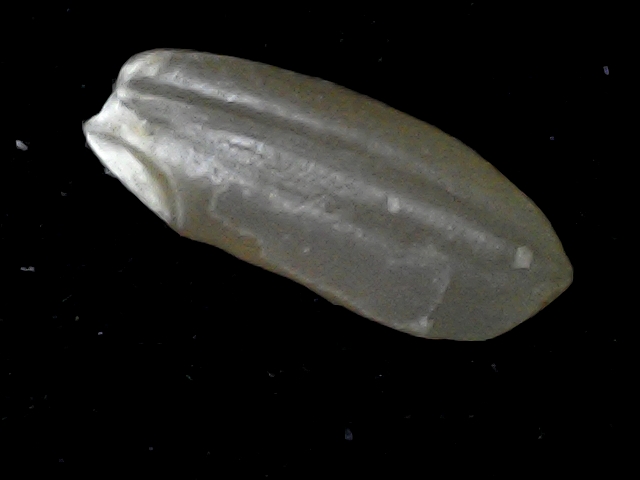
Rice variety: BD76